Shakespeare's Planet

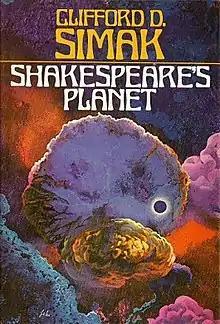
First edition (publ. Putnam) Cover art by Paul Lehr

Shakespeare's Planet is a 1976 science-fiction novel by Clifford D. Simak.